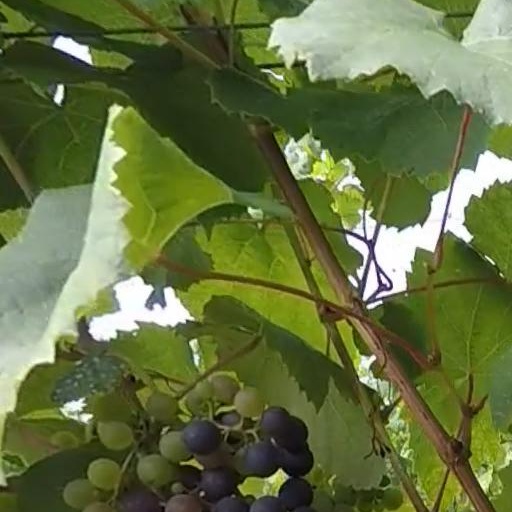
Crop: grape